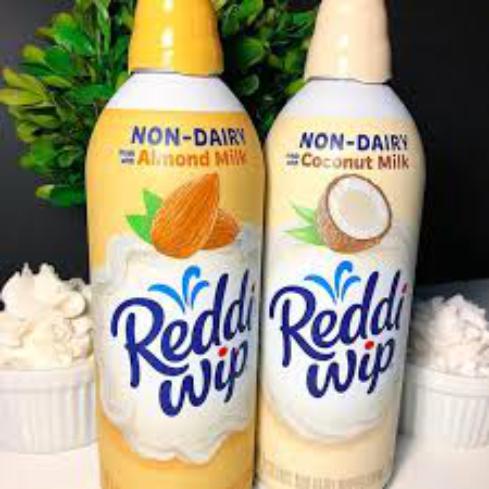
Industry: Food